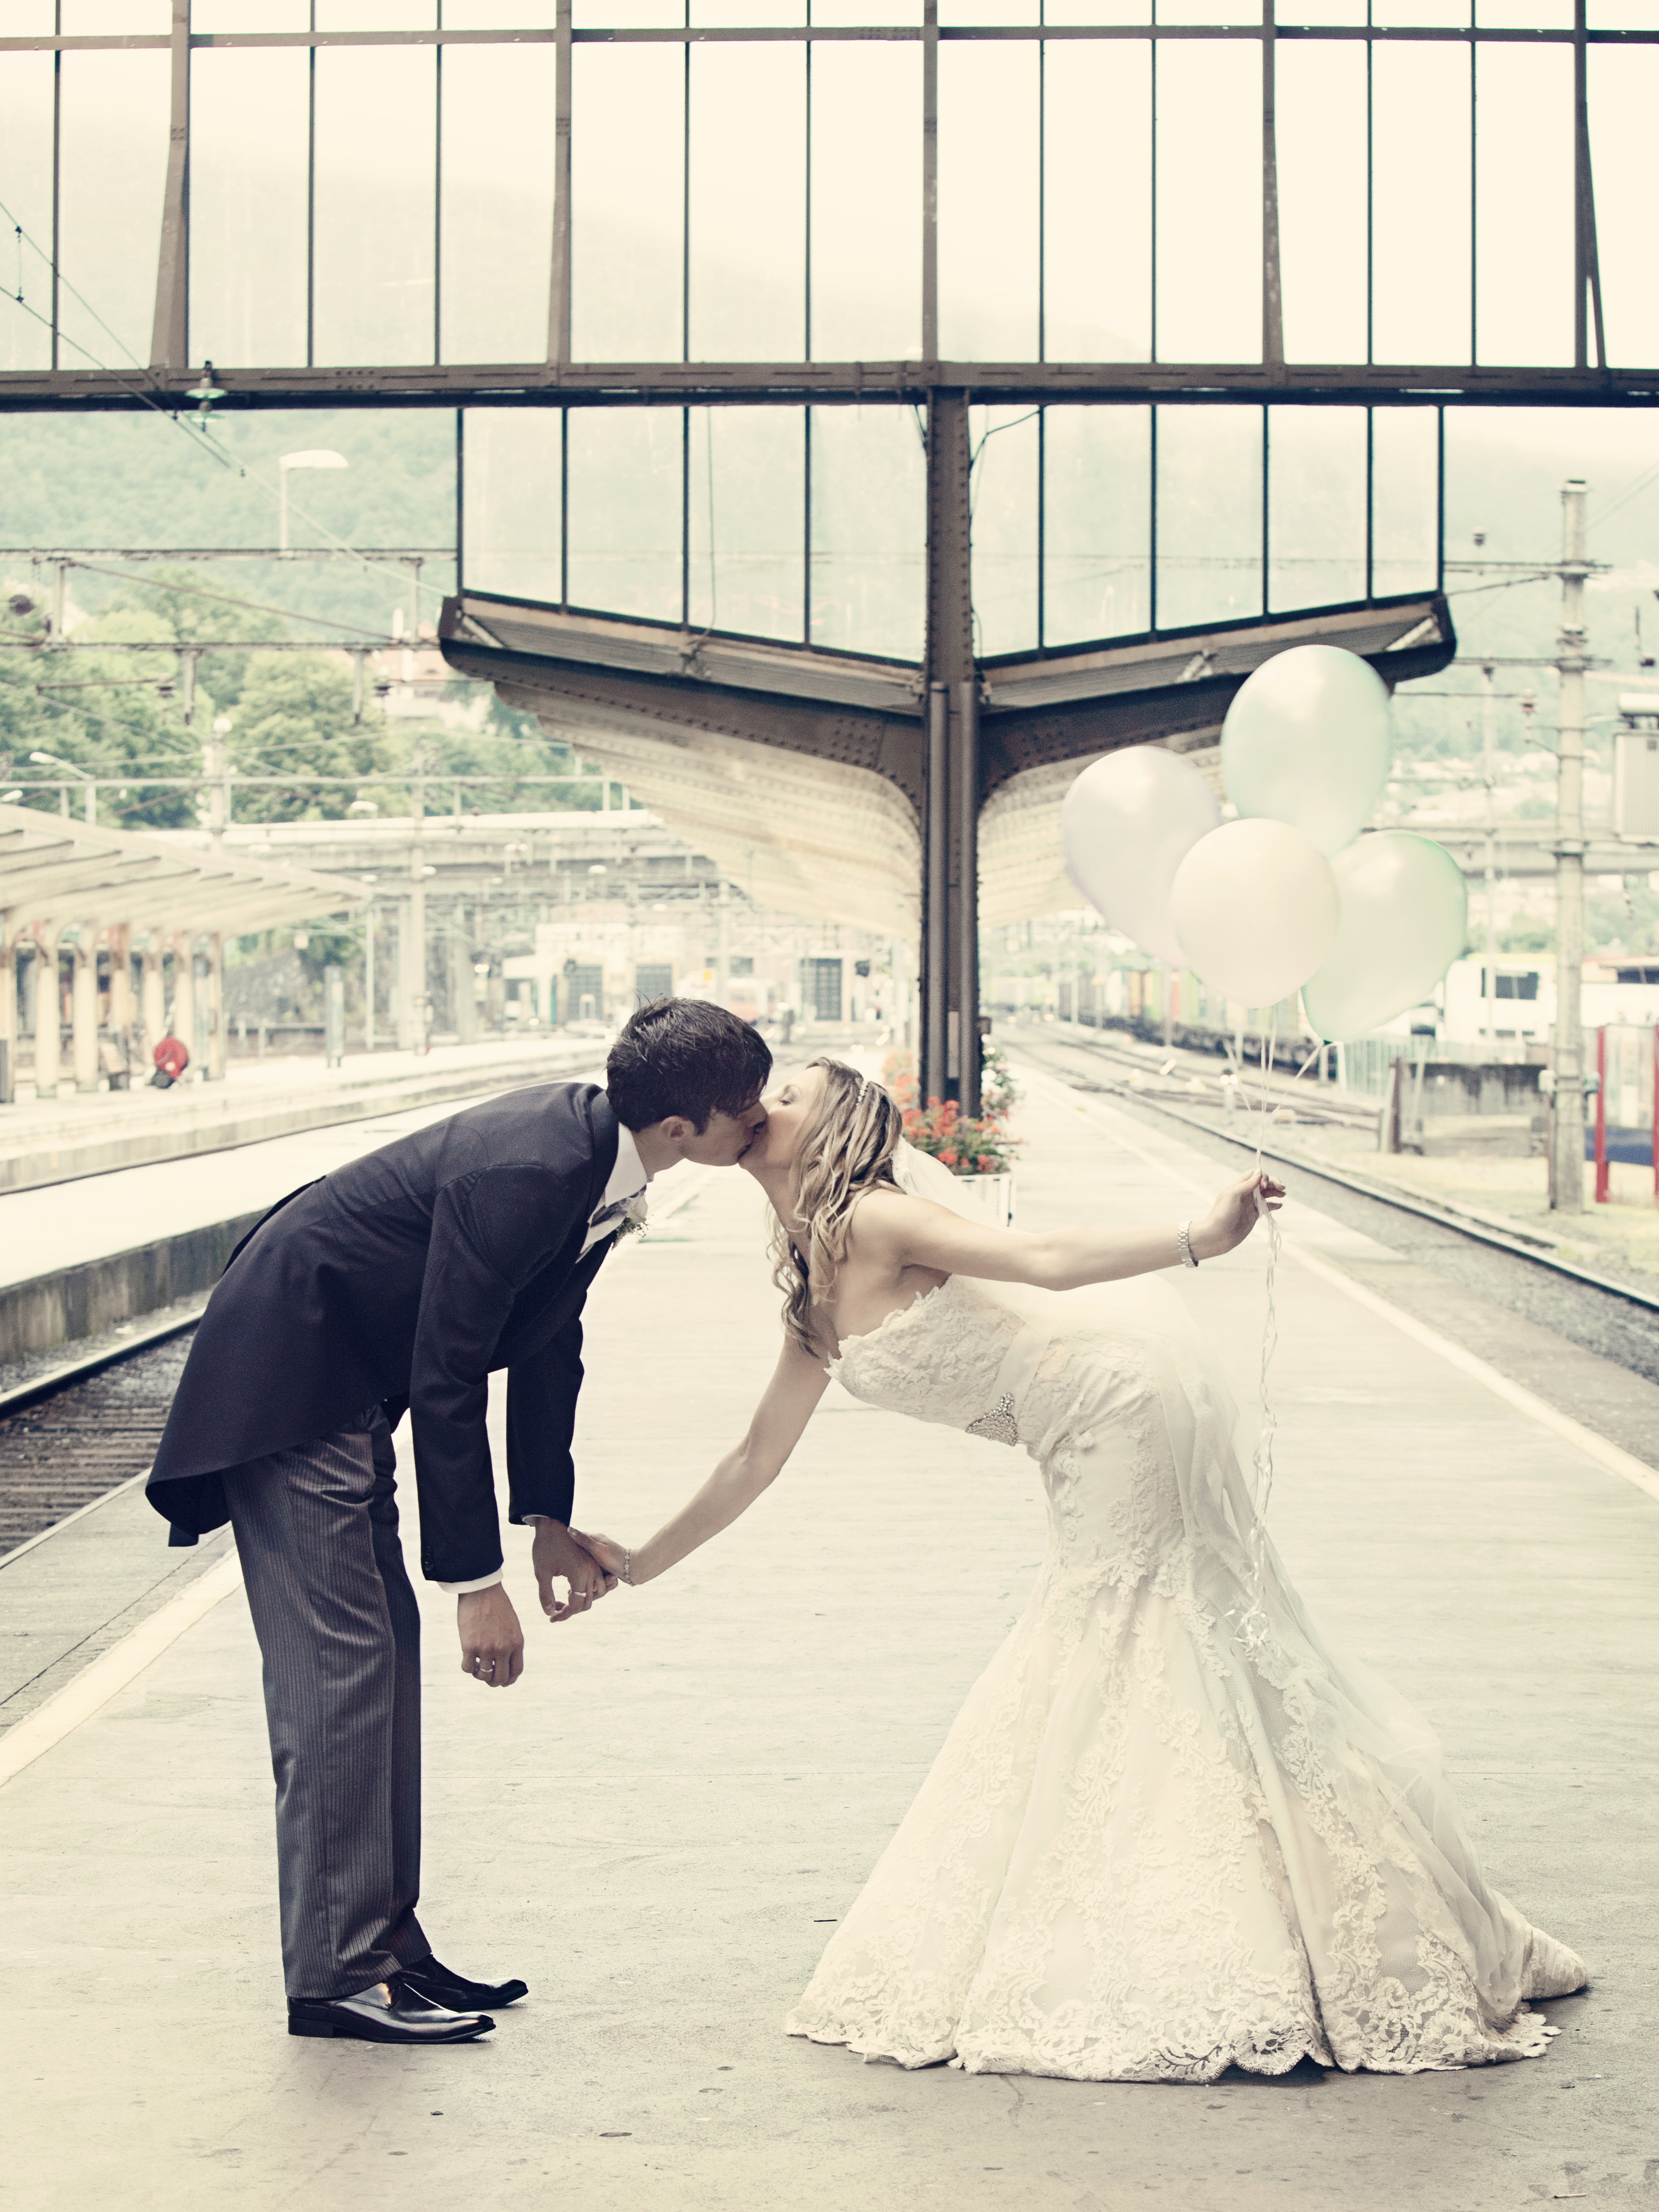
man, woman, male, love, train station, kiss, couple, romance, wedding, bride, groom, married, bride and groom, ceremony, dress, photograph, interaction